BMW K1300S

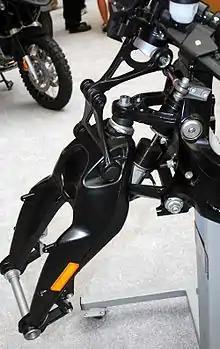
The top of the Duolever suspension

It replaced the outgoing K1200S which had been in production since September 2004. The K1300S features an increase in engine capacity of 136cc over the K1200S, an increase in power to 175 hp (130 kW), newly styled fairings and a new exhaust system. "Motorcyclist" tested a quarter mile time of 10.62 sec. @ 133.03 mph.